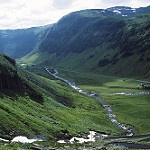
Label: mountain